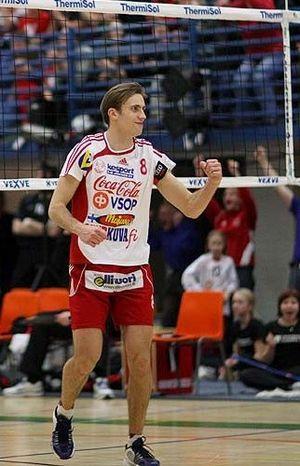
Joni Markkula est un joueur finlandais de volley-ball né le 10 février 1983. Il mesure 1,92 m et joue passeur.